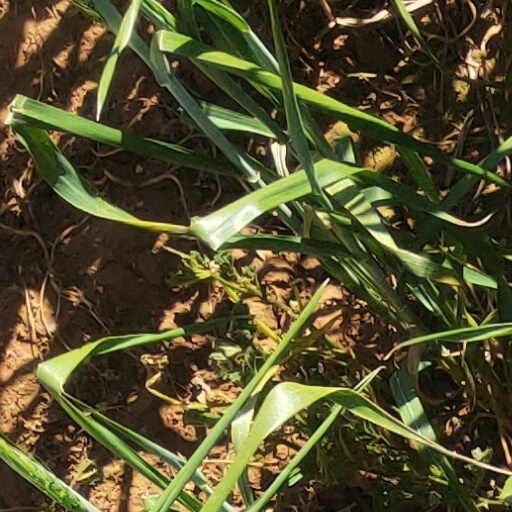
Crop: wheat